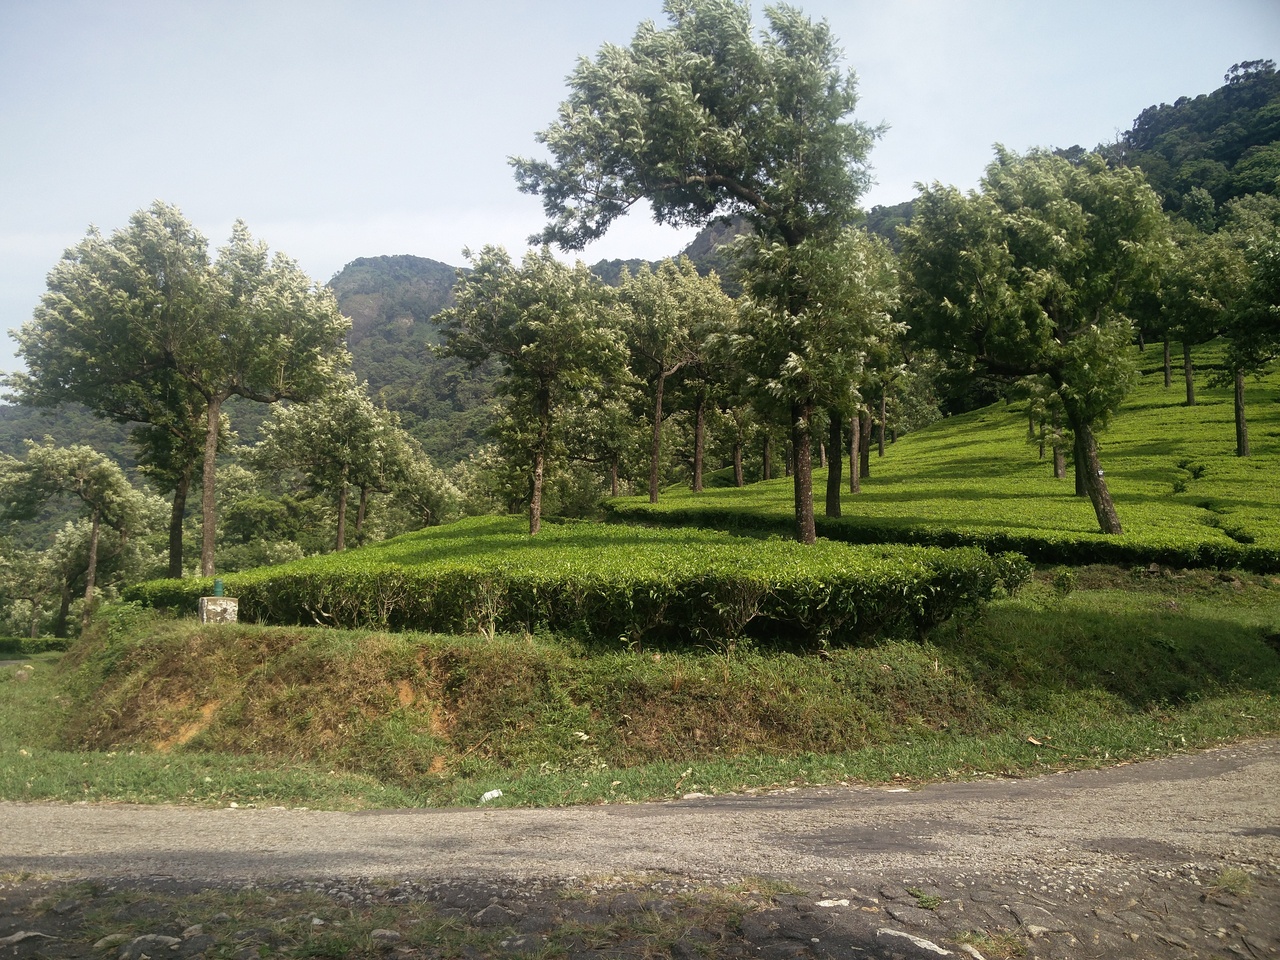
Beautiful tea plantations at Manjolai reserve forest. Organic tea aroma takes your feet off the ground!